Ionization

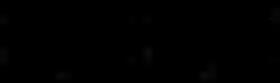
Feynman diagram for the process of double ionization in an atom through re-scattering mechanism

The re-scattering model in Kuchiev's version (Kuchiev's model) is quantum mechanical. The basic idea of the model is illustrated by Feynman diagrams in figure a. First both electrons are in the ground state of an atom. The lines marked a and b describe the corresponding atomic states. Then the electron a is ionized. The beginning of the ionization process is shown by the intersection with a sloped dashed line. where the MPI occurs. The propagation of the ionized electron in the laser field, during which it absorbs other photons (ATI), is shown by the full thick line. The collision of this electron with the parent atomic ion is shown by a vertical dotted line representing the Coulomb interaction between the electrons. The state marked with c describes the ion excitation to a discrete or continuum state. Figure b describes the exchange process. Kuchiev's model, contrary to Corkum's model, does not predict any threshold intensity for the occurrence of NS ionization.